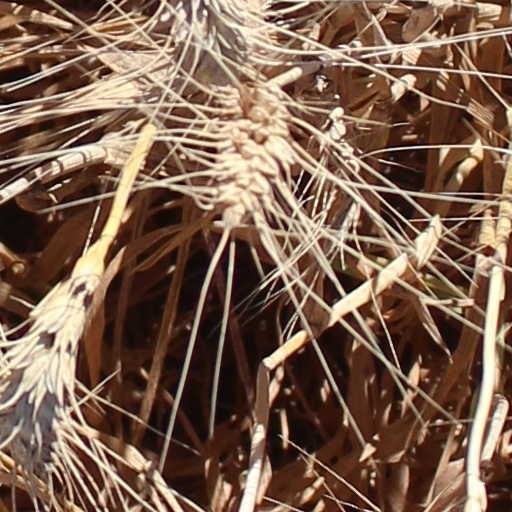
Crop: wheat